Huacho

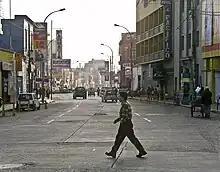
Street view.

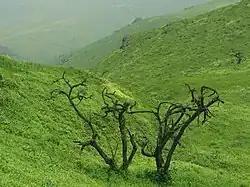
Lomas de Lachay.

Under the viceroy of Francisco de Toledo, who decided to group the "ayllus" of the Indians who were established in that area into reductions. The site chosen was that of "Gaucho Bay." Consequently, on 25 August 1571, the reduction was named San Bartolomé de Guachu.